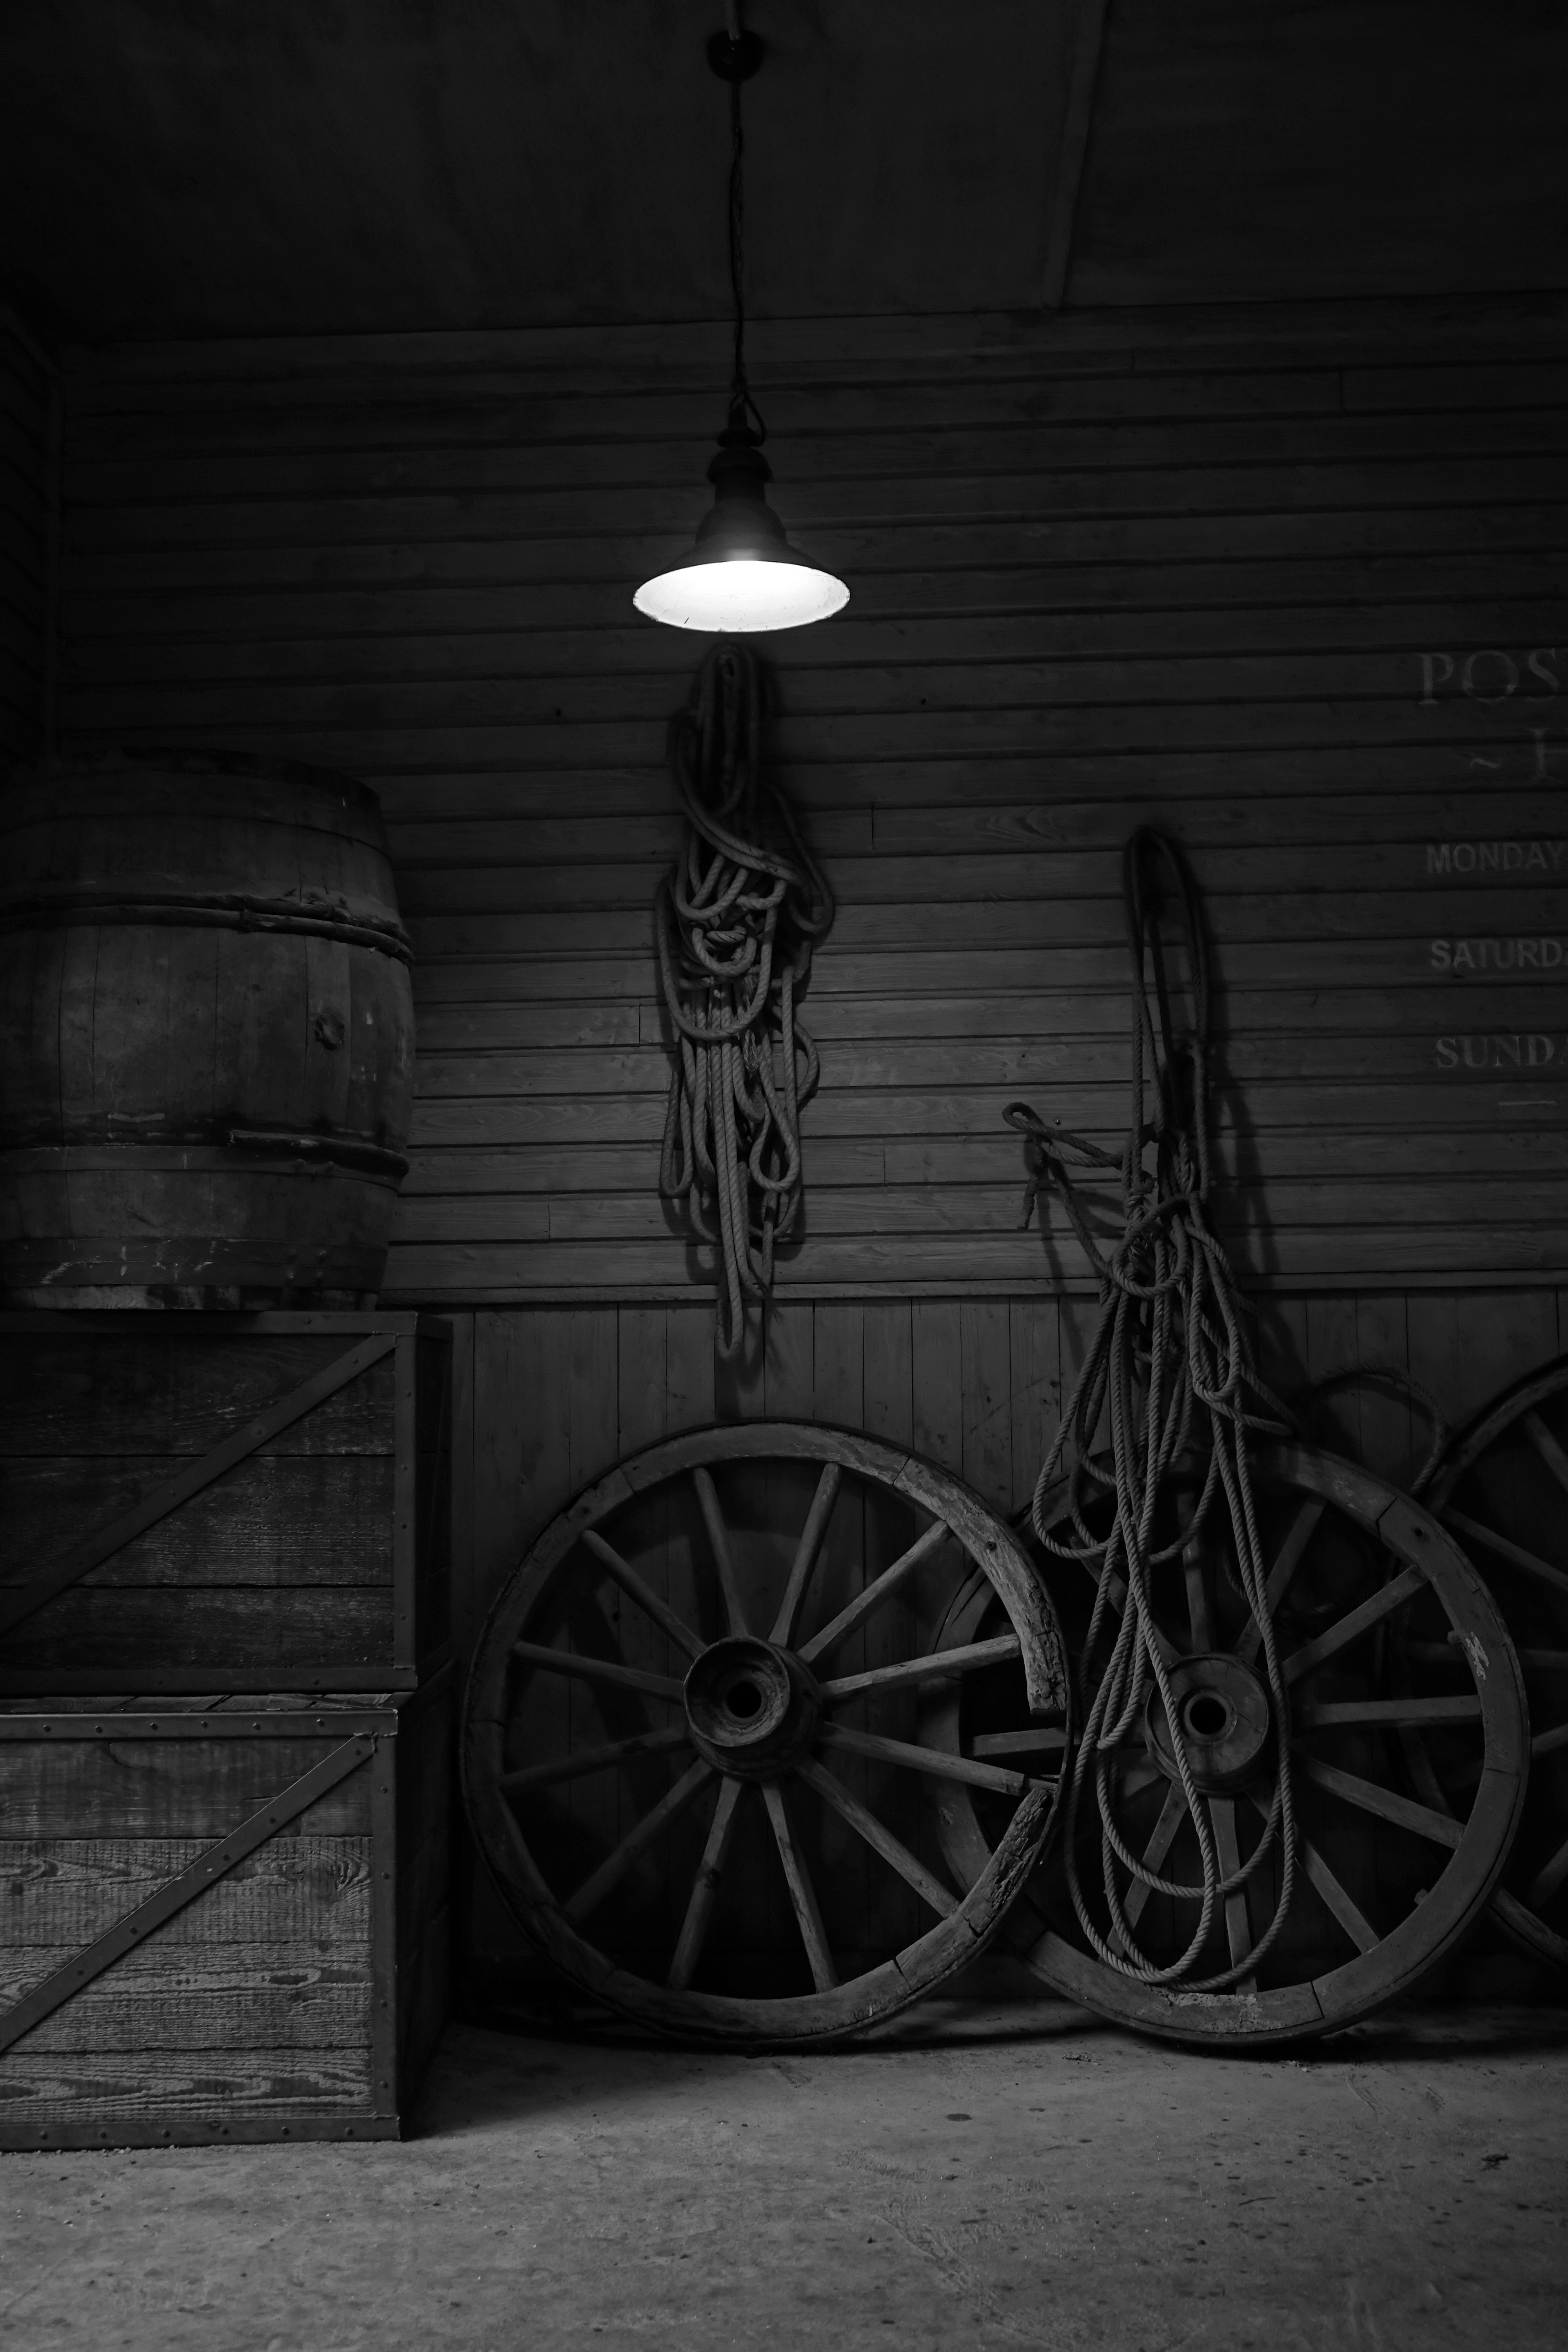
light, black and white, white, night, photography, wheel, old, vehicle, shadow, darkness, black, monochrome, old building, lighting, wheels, symmetry, iron, shape, leave, ailing, run down, brittle, monochrome photography